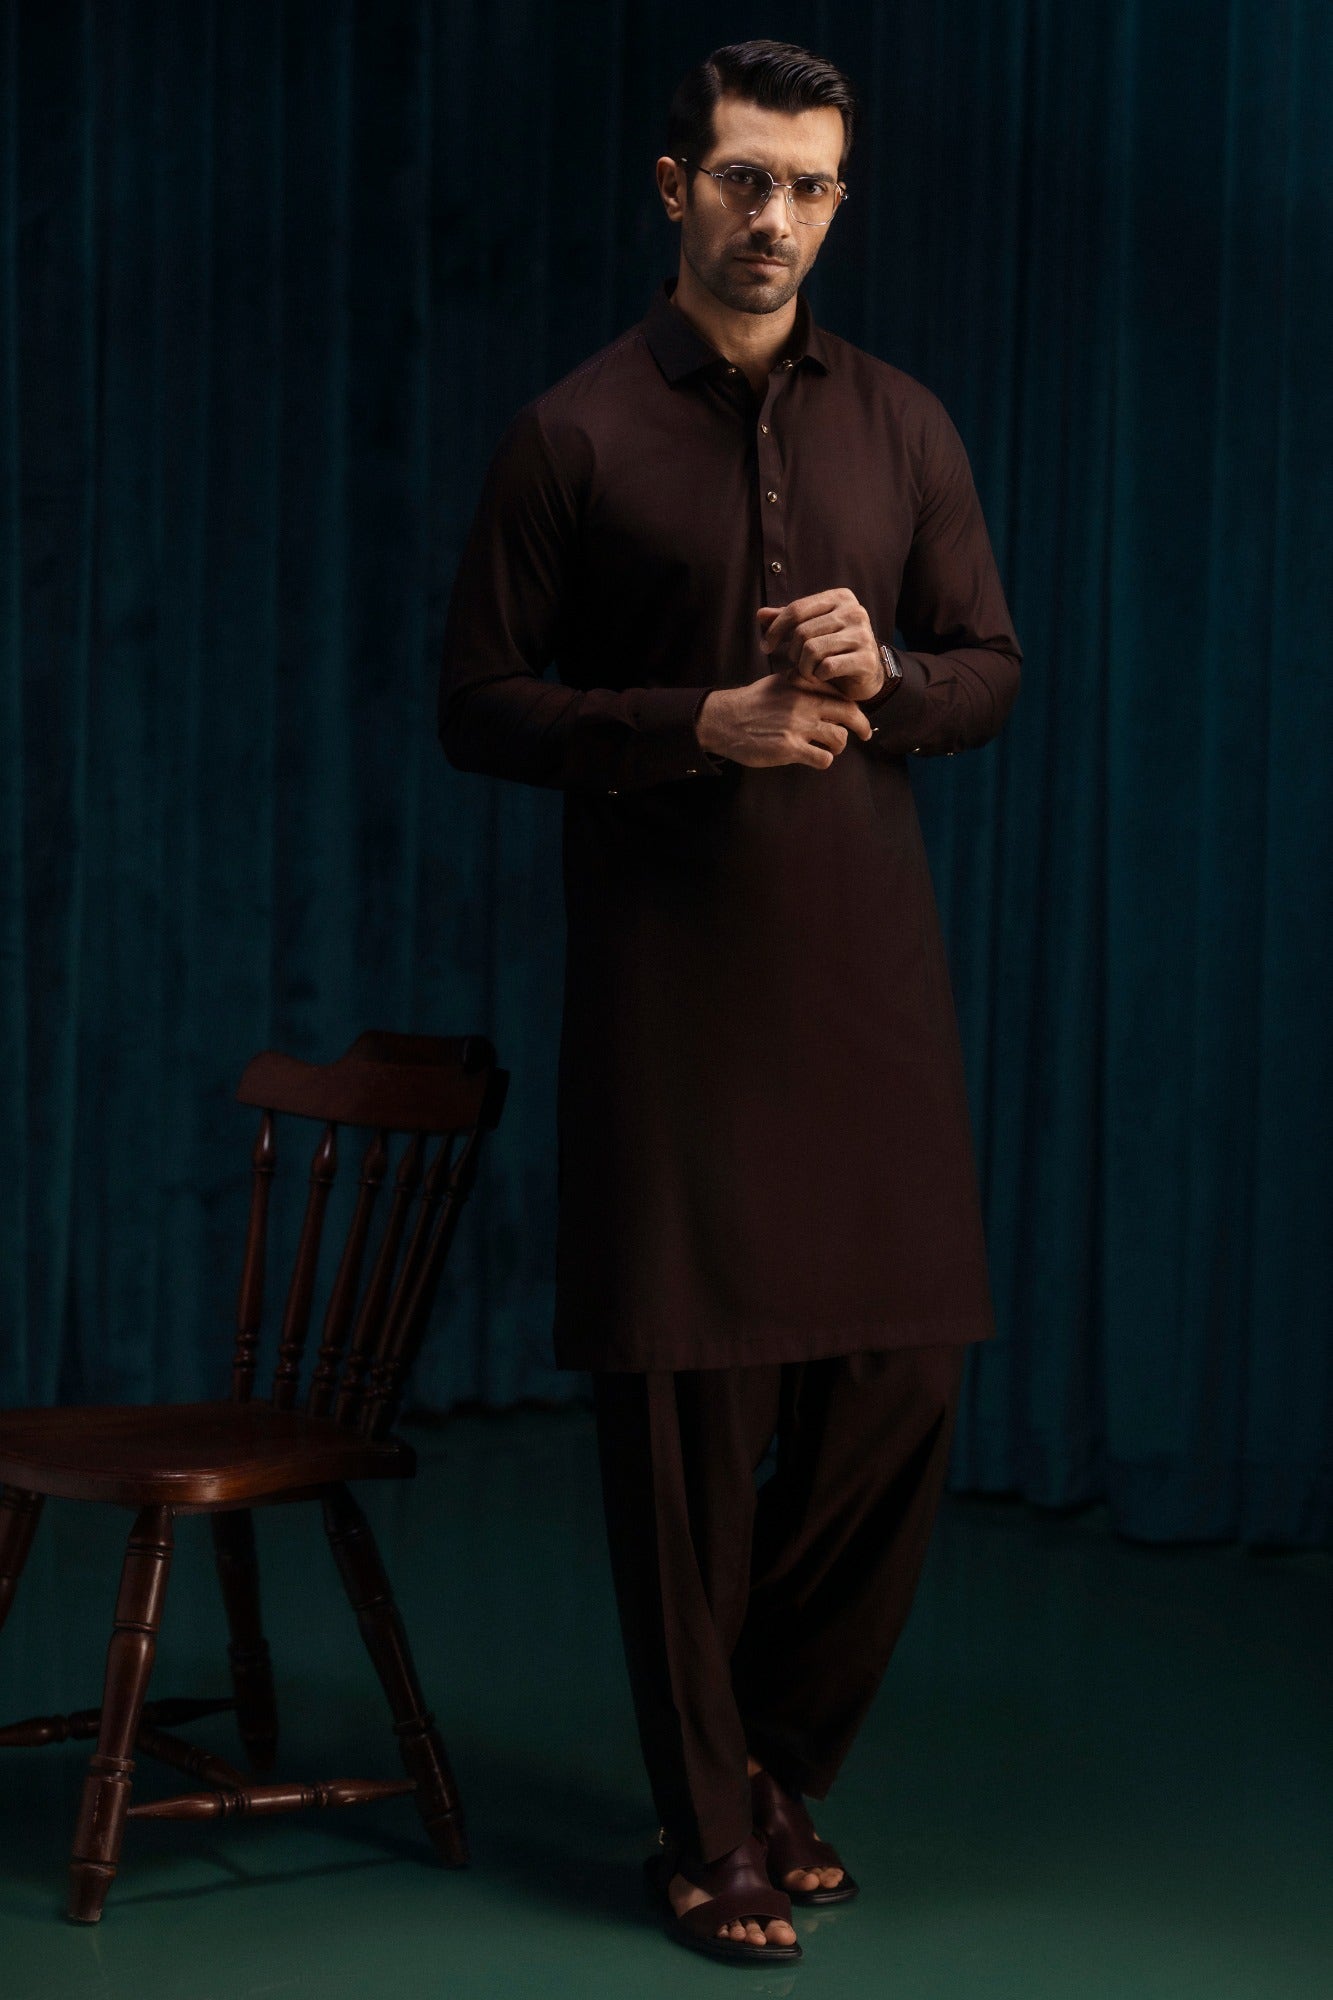
dark chocolate mohair cotton kurta